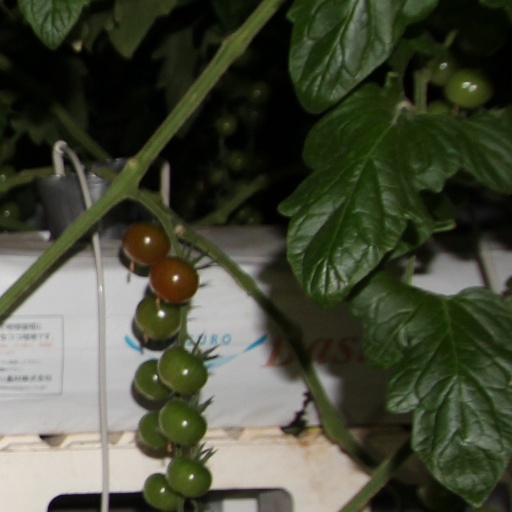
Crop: tomato